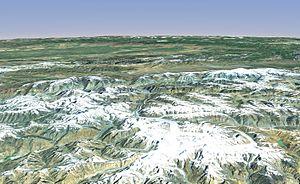
Le chaînon de l'Académie des Sciences, dans le Pamir.
Le Pamir est un massif de haute montagne centré sur l'Est du Tadjikistan avec des prolongements en Afghanistan, en République populaire de Chine et au Kirghizistan. Situé à la jonction entre plusieurs systèmes orographiques d'Asie centrale et du Tibet, il possède trois sommets principaux de plus de 7 000 mètres dont le pic Ismail Samani, généralement considéré comme son point culminant à 7 495 mètres d'altitude, ce qui a valu au massif le qualificatif de « toit du monde ». Son nom s'applique aussi bien à un certain type de vallée glaciaire plus fertile que les montagnes et les plateaux qui les entourent. Ces derniers sont généralement soumis à des conditions climatiques extrêmes, avec des précipitations très faibles et des écarts de températures importants, en particulier dans la moitié orientale désertique du massif. Toutefois, le Pamir est l'une des régions qui abritent le plus de glaciers en dehors des pôles, dont le glacier Fedtchenko avec 77 kilomètres de long. Ceci lui permet d'être parcouru par un grand nombre de rivières appartenant aux bassins de l'Amou-Daria à l'ouest et du Tarim à l'est, et de contenir des centaines de lacs.
Le chaînon de l'Académie des Sciences est un massif montagneux situé au Tadjikistan, dans le Pamir. Il culmine à 7 495 mètres d'altitude au pic Ismail Samani, généralement considéré comme le point culminant du Pamir et plus haut sommet du pays.